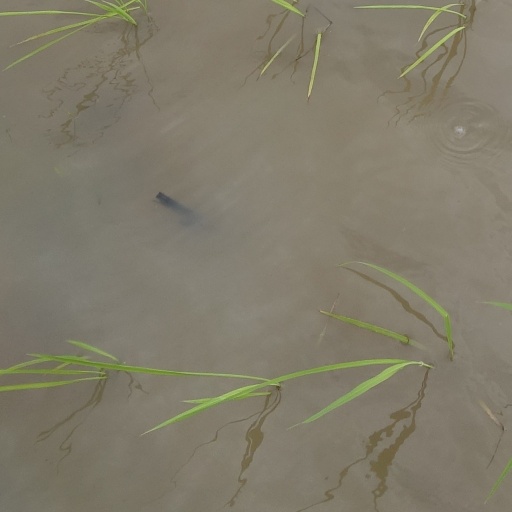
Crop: rice